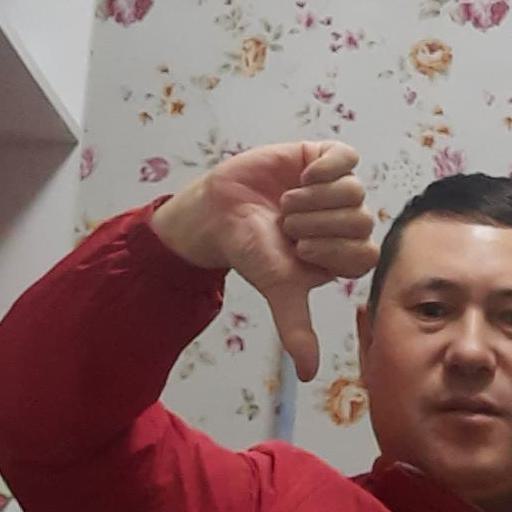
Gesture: dislike